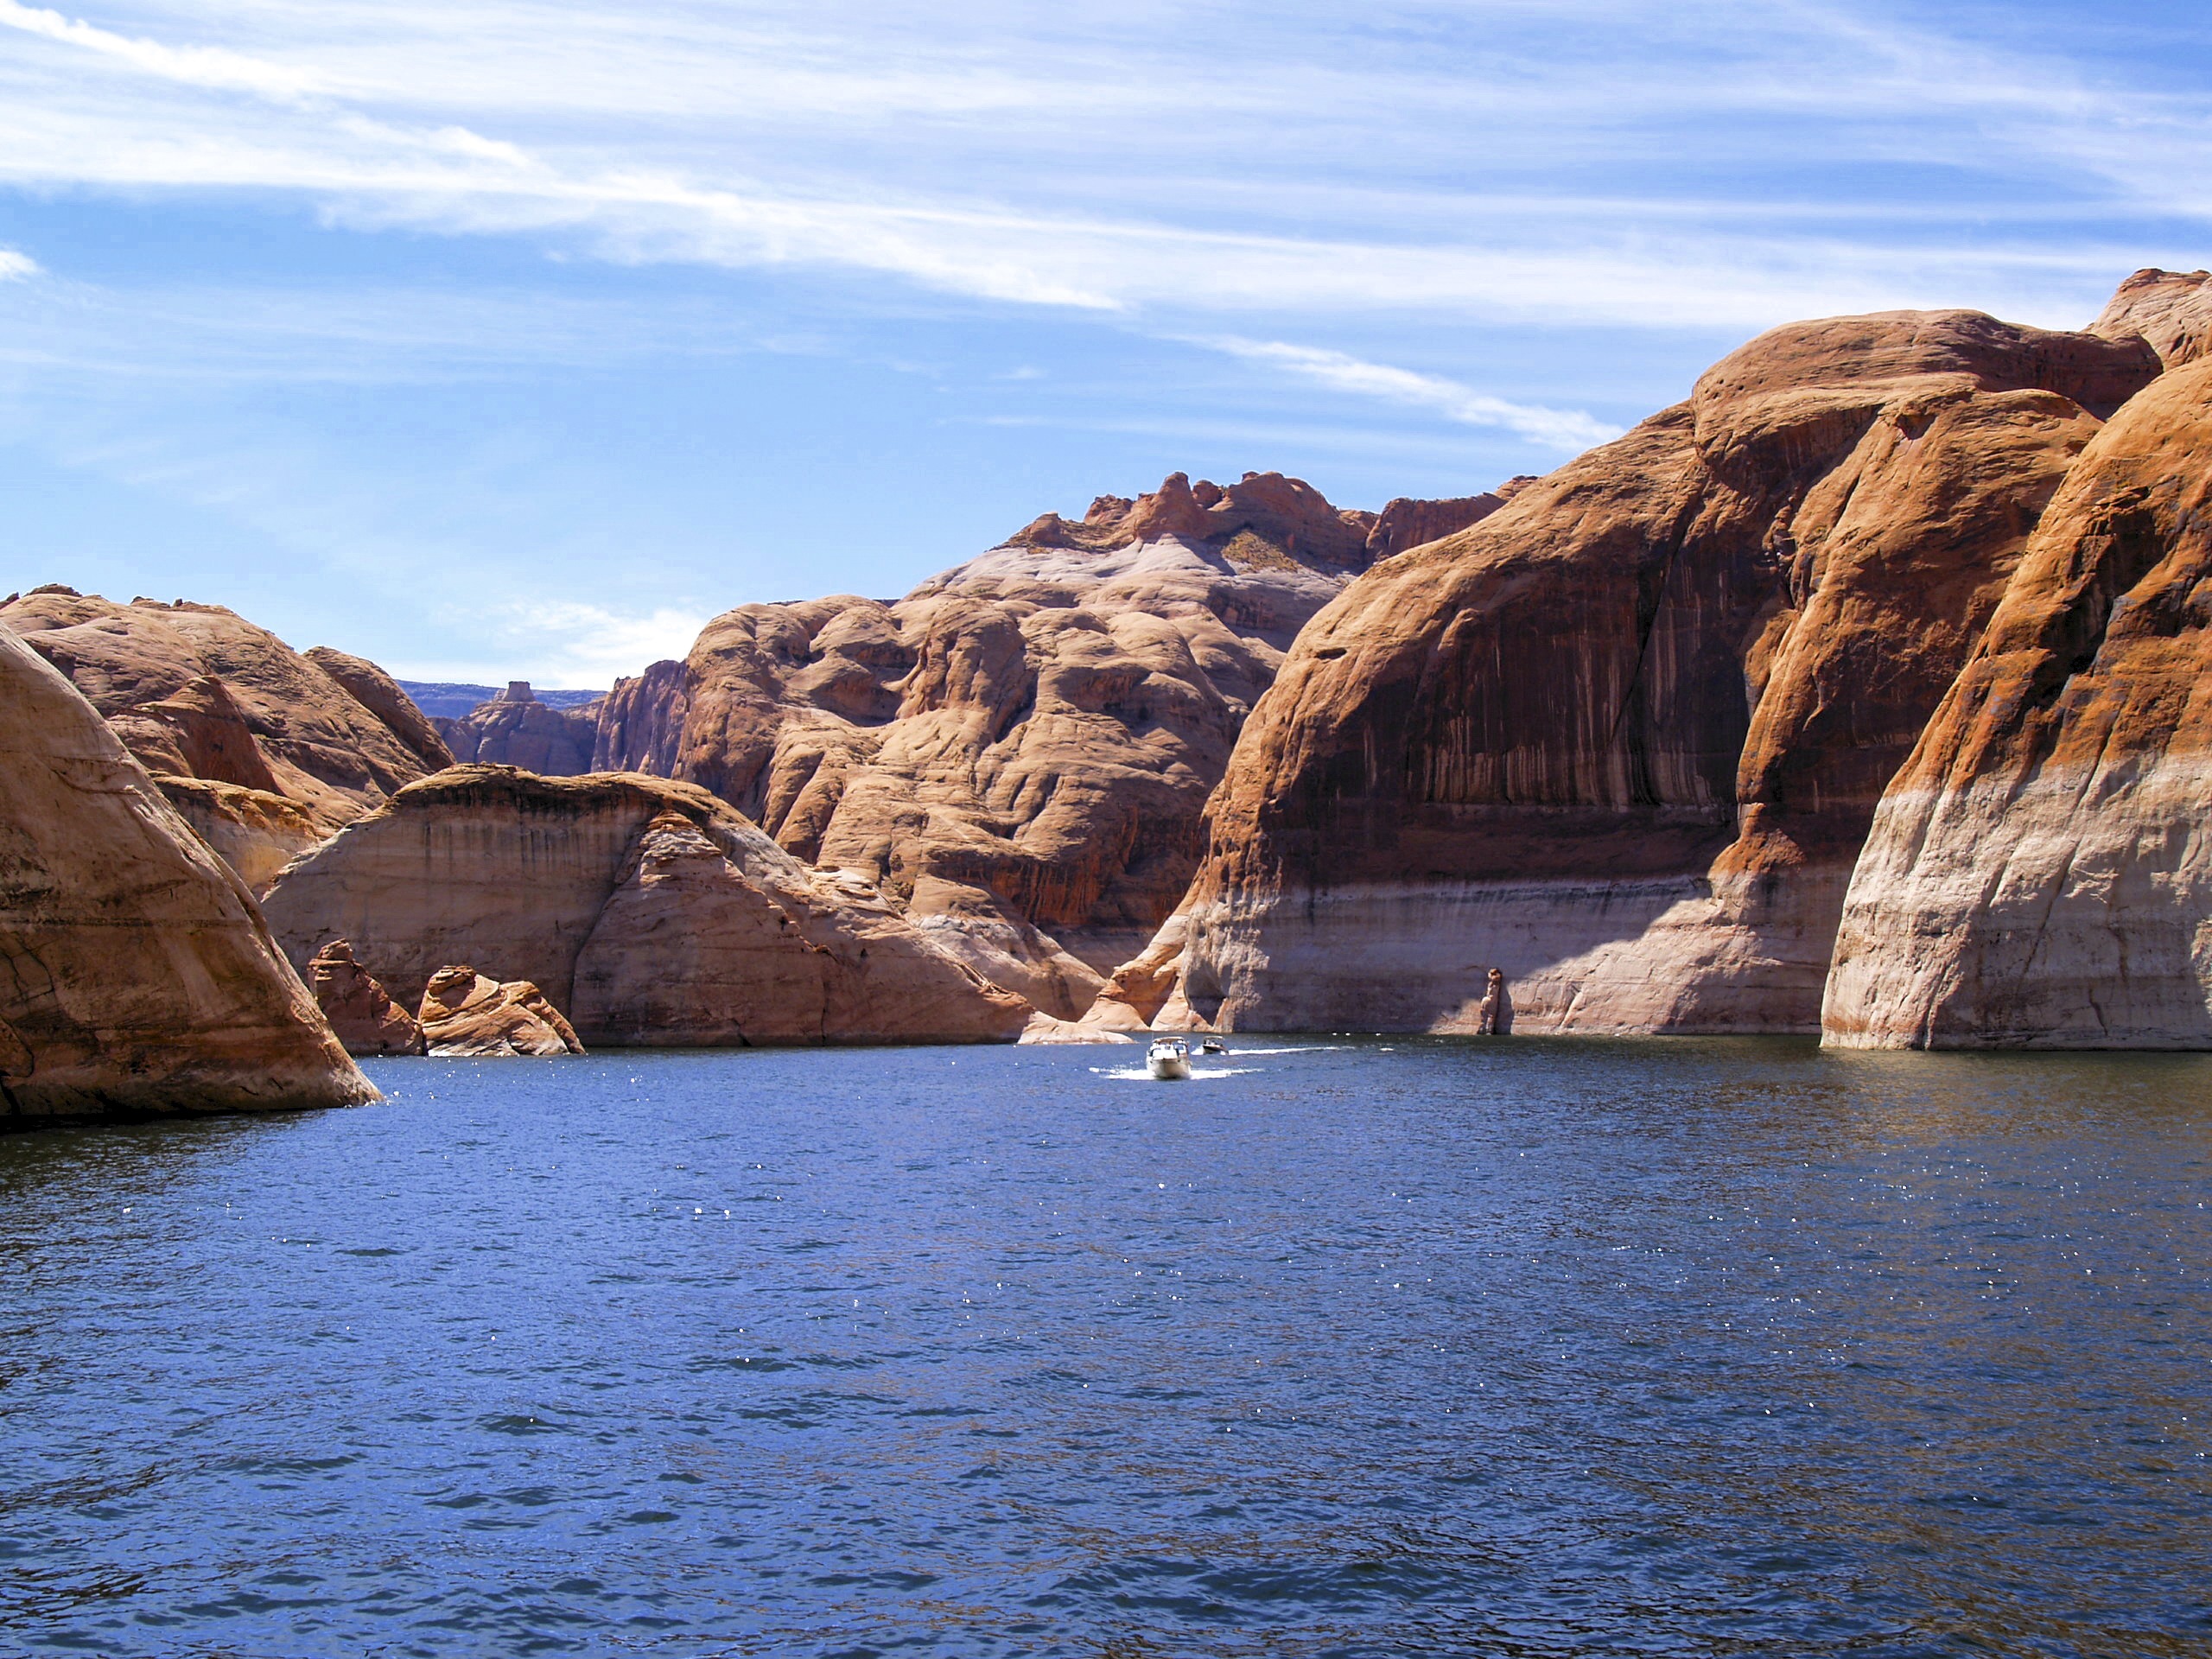
landscape, sea, coast, water, nature, outdoor, rock, sky, countryside, lake, river, summer, recreation, formation, cliff, cove, inlet, red, natural, scenery, usa, bay, fjord, canyon, reservoir, terrain, swimming, arizona, rocks, clouds, geology, outcrop, boating, badlands, escarpment, tourist attraction, natural water, watercourse, cape, wadi, activities, klippe, water sport, natural arch, wind surfing, lake powell, promontory, water resources, coastal and oceanic landforms